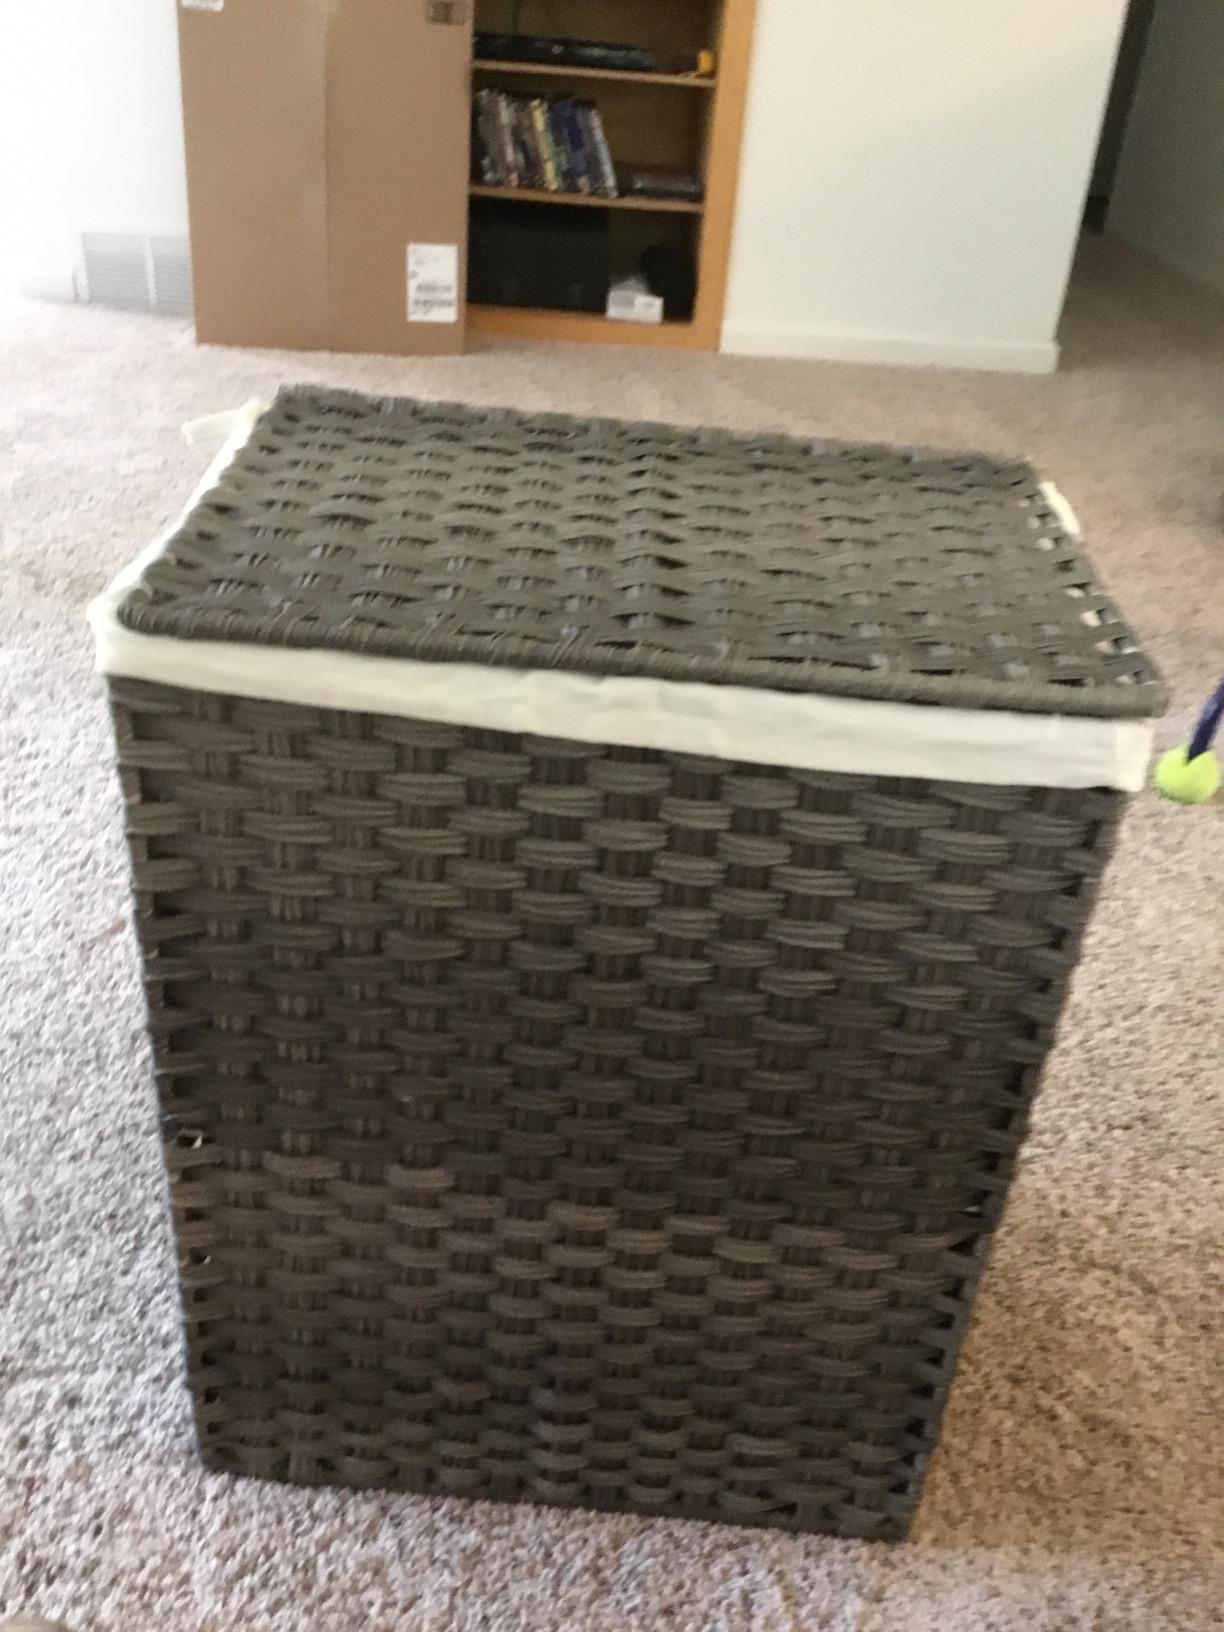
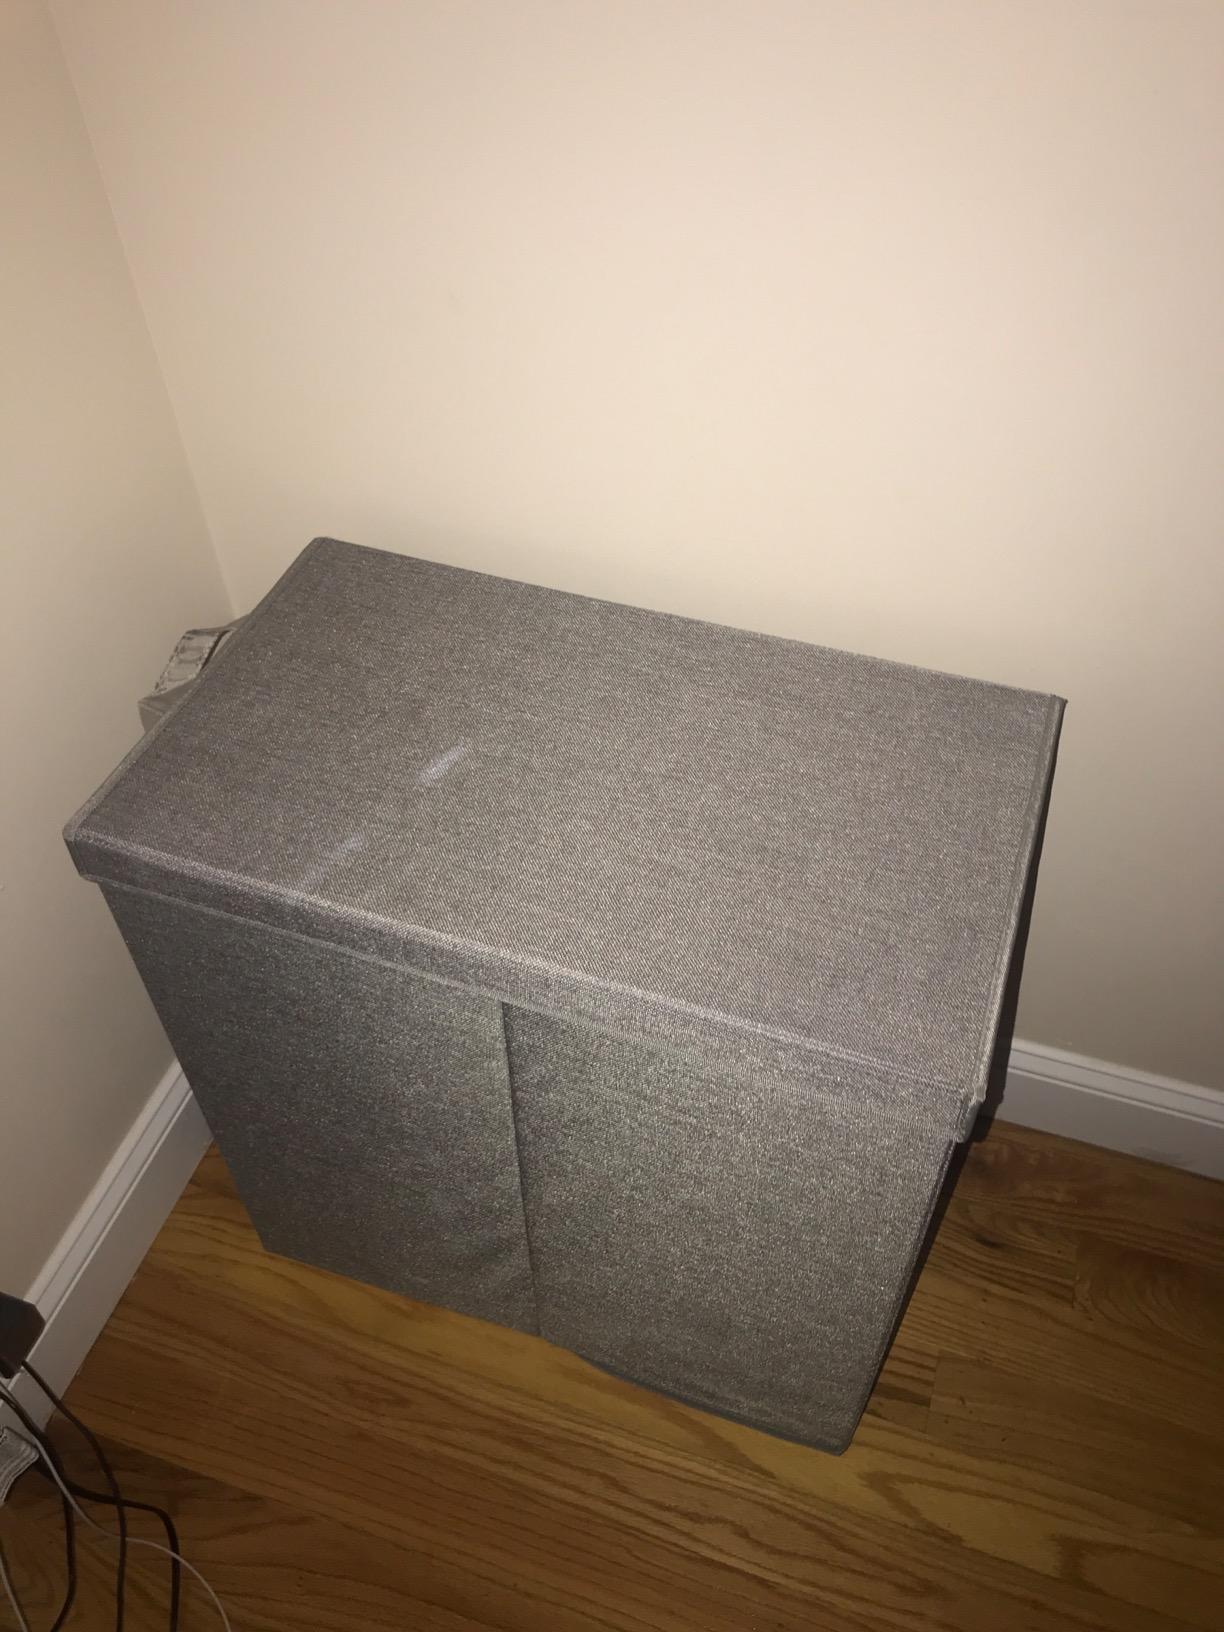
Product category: items_hamper
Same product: no